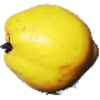
Label: quince